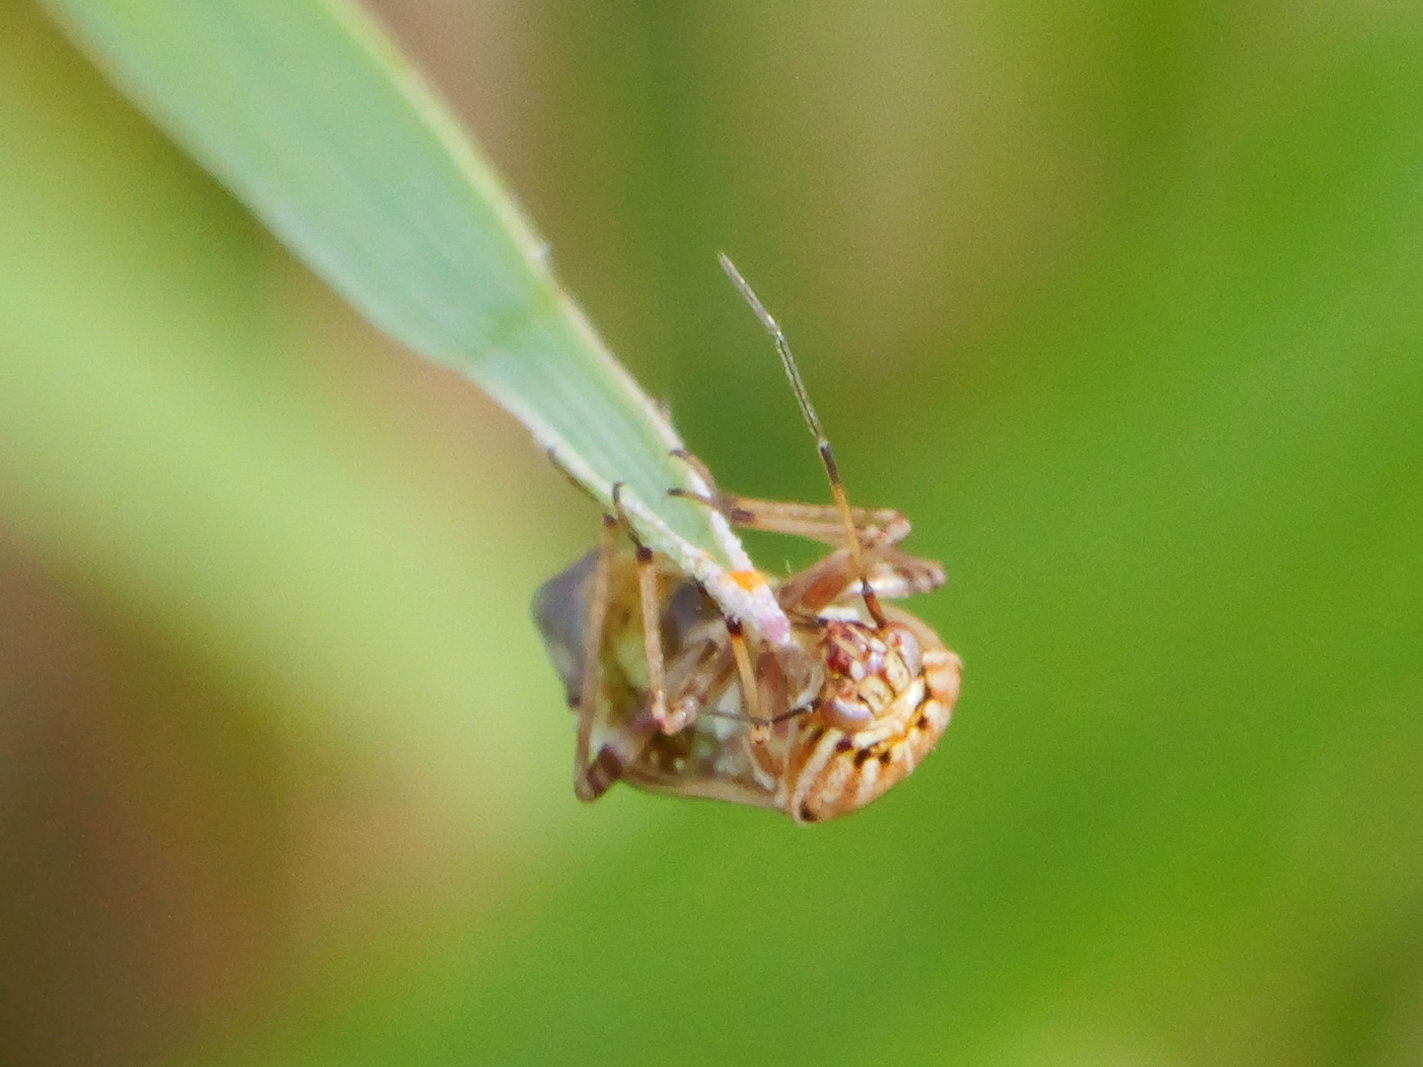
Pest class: lygus_bug